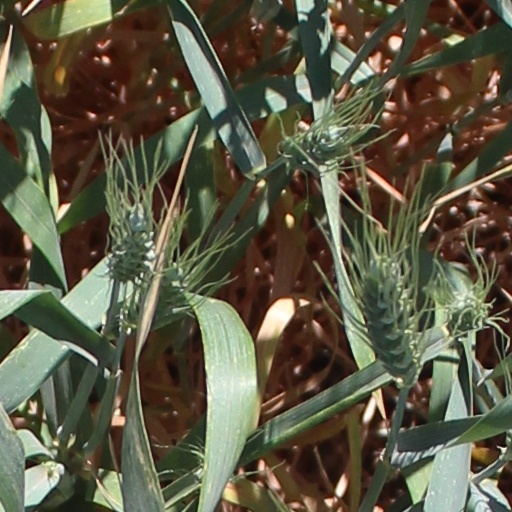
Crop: wheat